Jack E. Jett

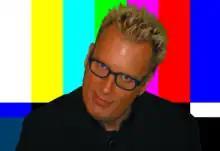
Jett in January 2003

Jack E. Jett grew up in Dallas, Texas, and moved to Los Angeles at the age of 21. He held various jobs in the entertainment industry while in Los Angeles; among them, he was the Talent Agency Representative for the American Federation of Television and Radio Artists (AFTRA). He then went through the Creative Artist training program.